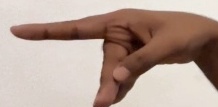
ASL sign: P